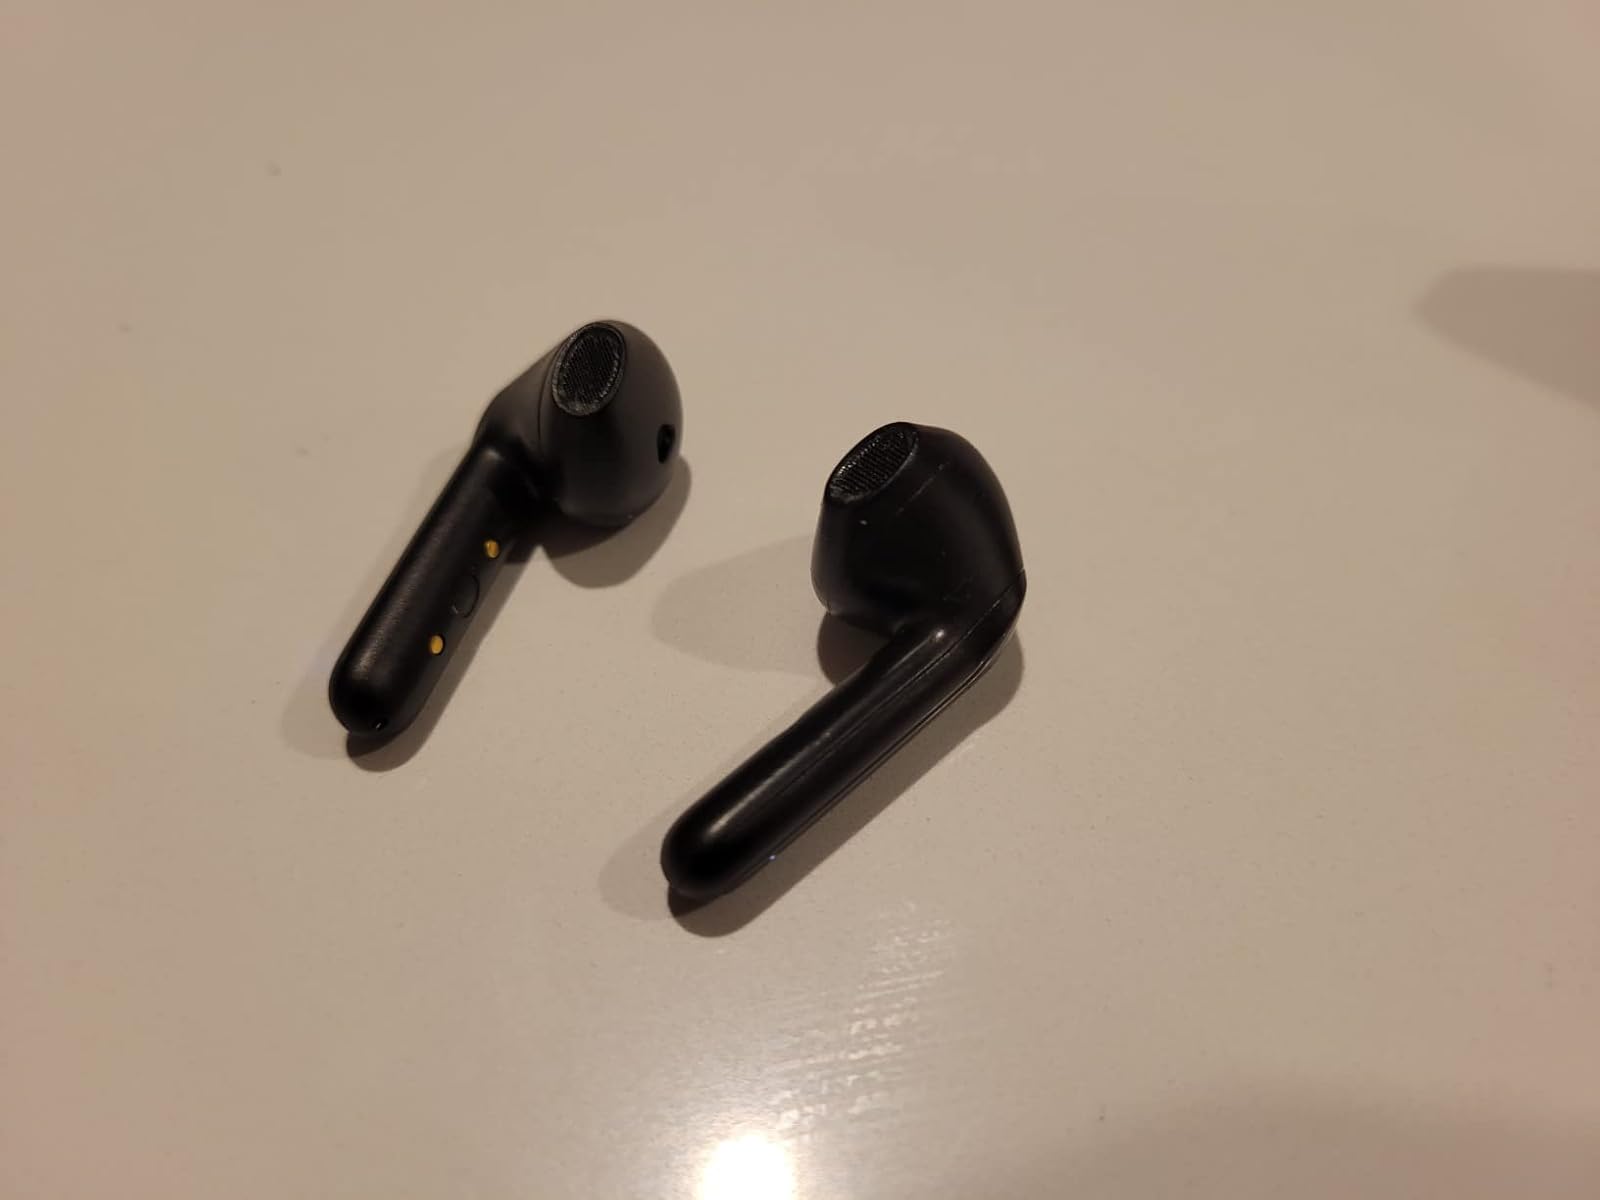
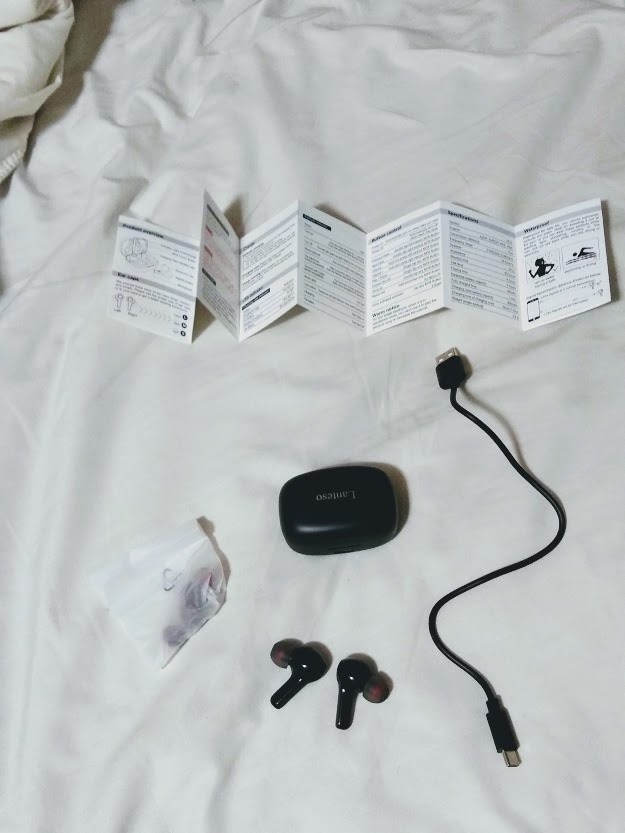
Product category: earbuds
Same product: no